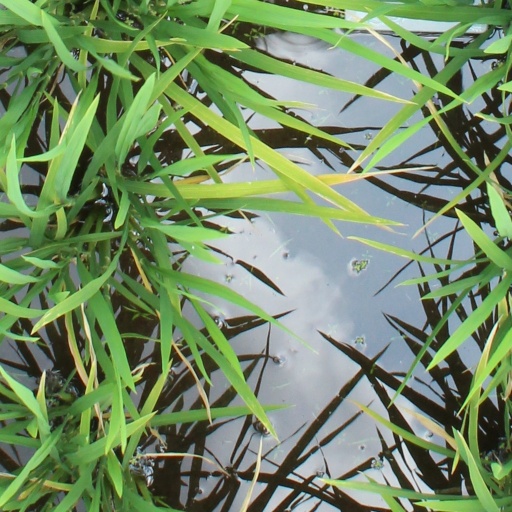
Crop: rice